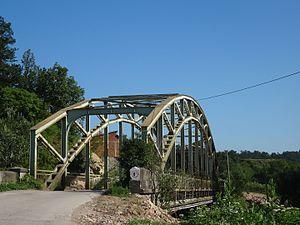
Ratkovac est un village de Serbie situé dans la municipalité de Lajkovac, district de Kolubara. Au recensement de 2011, il comptait 314 habitants.